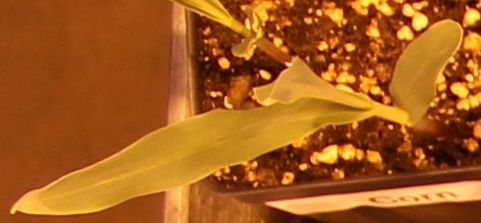
Label: Corn